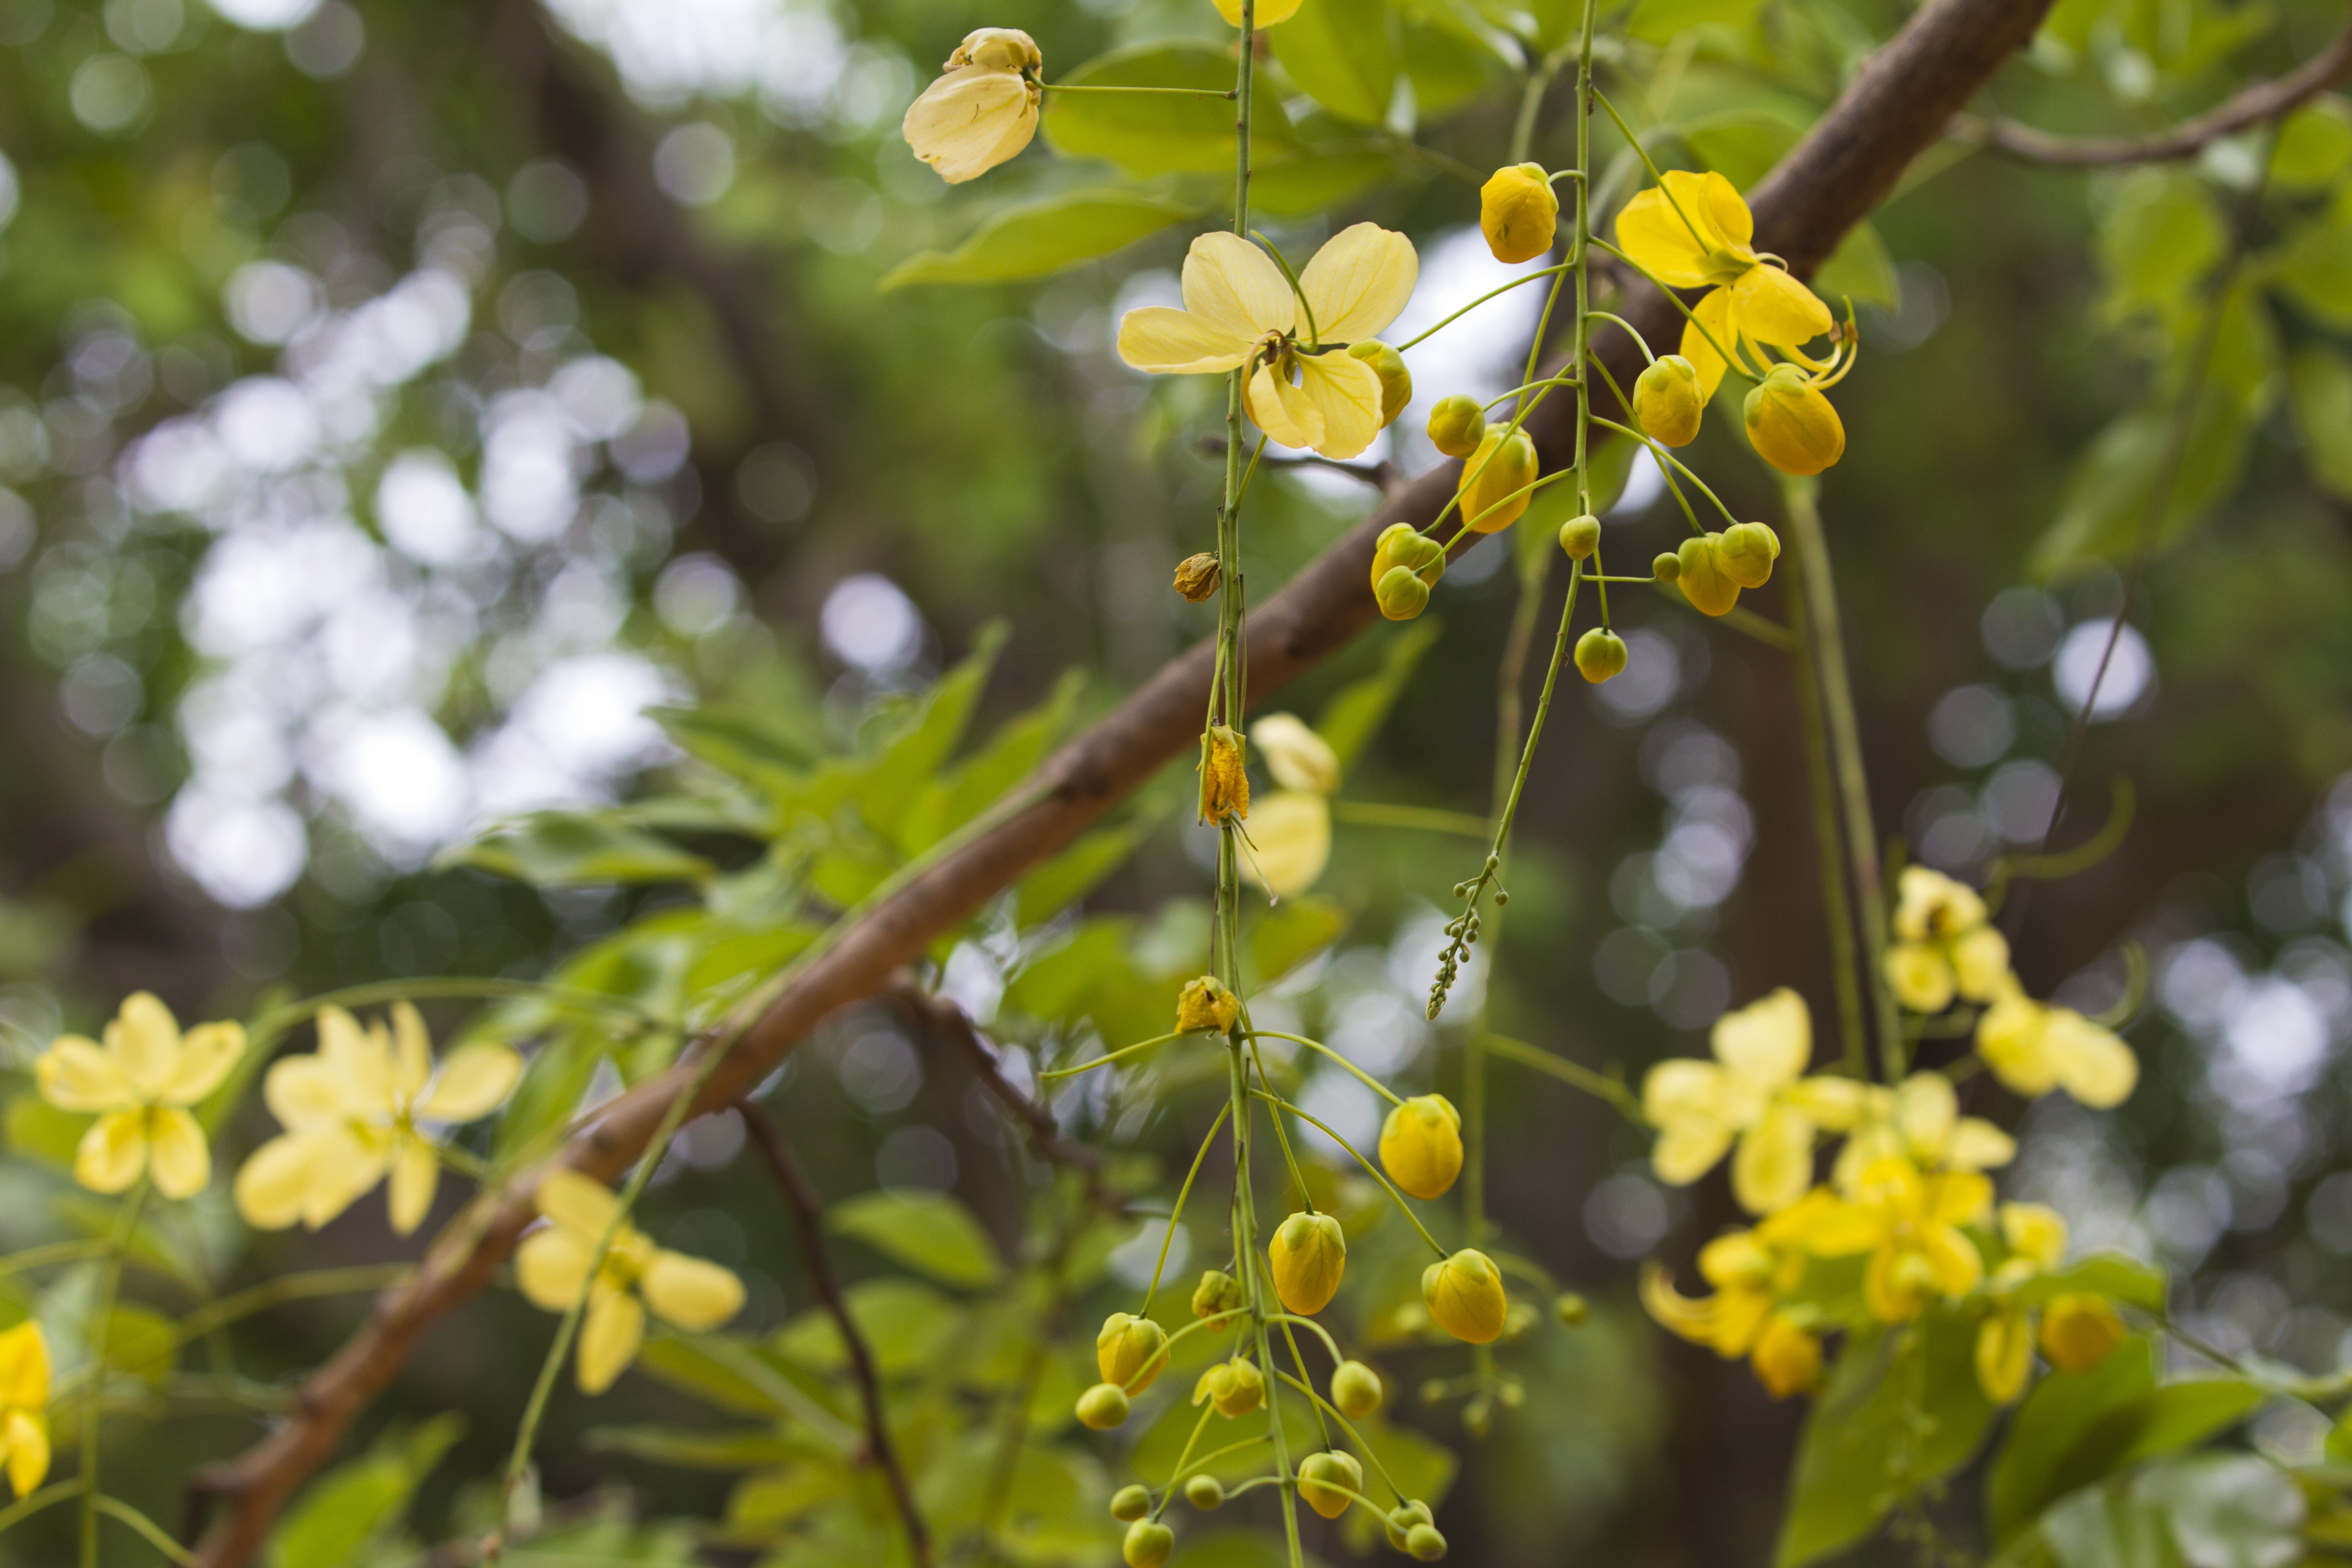
tree, nature, branch, blossom, plant, fruit, flower, bloom, food, spring, green, produce, evergreen, botany, yellow, flora, yellow flower, wildflower, flowers, shrub, blooms, spring flowers, flowering plant, woody plant, land plant